Julia Swayne Gordon

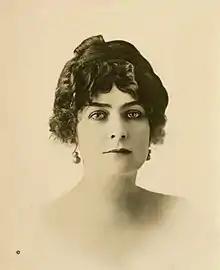
Gordon in 1923

Julia Swayne Gordon (born Sarah Victoria Smith; October 29, 1878 – May 28, 1933) was an American actress who appeared in at least 228 films between 1908 and 1933.